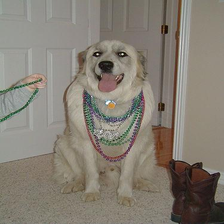
Species: dog
Breed: great pyrenees